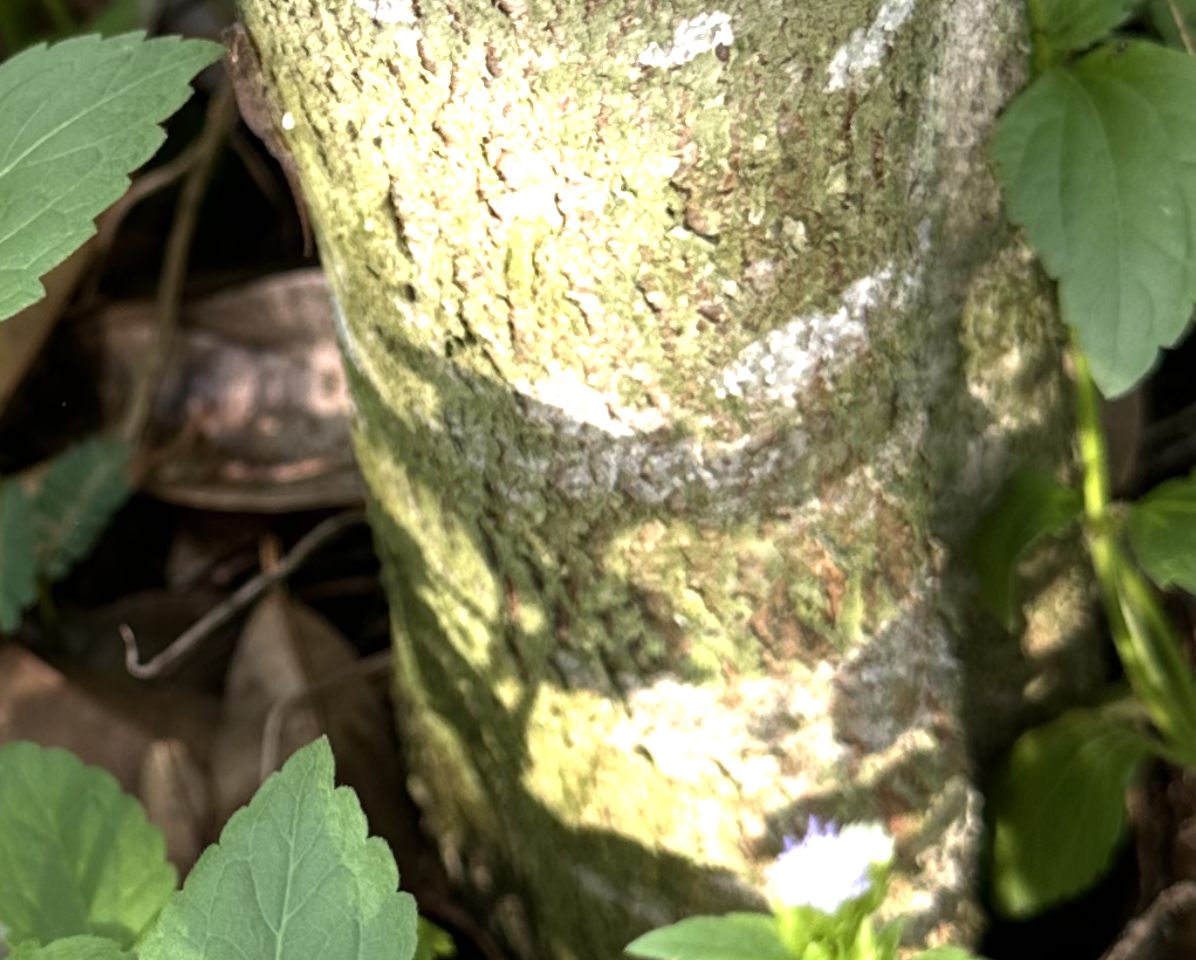
Label: pink_disease